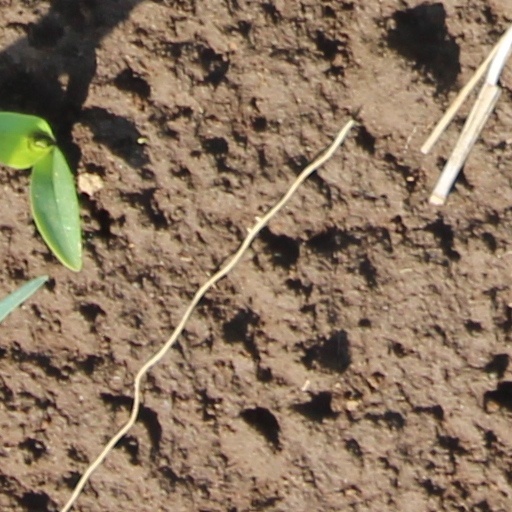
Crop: wheat